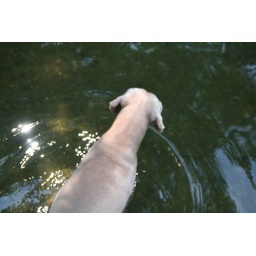
Tina and Josh's dog Timber likes to try to fish in the lake